German invasion of Greece

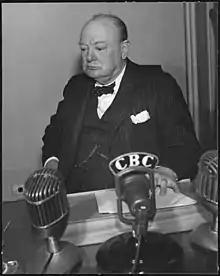
Winston Churchill believed it was vital for the United Kingdom to take every measure possible to support Greece. On 8 January 1941, he stated that "there was no other course open to us but to make certain that we had spared no effort to help the Greeks who had shown themselves so worthy."

Greece's mountainous terrain favored a defensive strategy, while the high ranges of the Rhodope, Epirus, Pindus and Olympus mountains offered many defensive opportunities. Air power was required to protect defending ground forces from entrapment in the many defiles. Although an invading force from Albania could be stopped by a relatively small number of troops positioned in the high Pindus mountains, the northeastern part of the country was difficult to defend against an attack from the north.